Hungarian Revolution of 1956

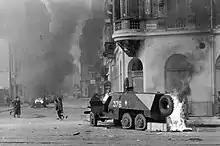
A Soviet-built BTR-152 armored personnel carrier burns on a Budapest street, November 1956.

In 1,170 communities in Hungary, there were 348 cases of revolutionary councils dismissing the local administrators; 312 cases of revolutionary councils sacking the bosses; and 215 cases of the locals burning the communist administrative records of their communities. In 681 communities, anti-communist and nationalist Hungarians damaged and destroyed symbols of the hegemony of the USSR, such as the Red Star, and statues of Stalin and of Lenin; 393 communities damaged Soviet war memorials; and 122 communities burned the books of Marx, Lenin, and Stalin.